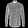
Label: Shirt